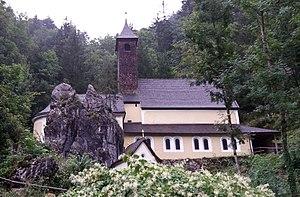
Maria Klobenstein avec la pierre sciée éponyme